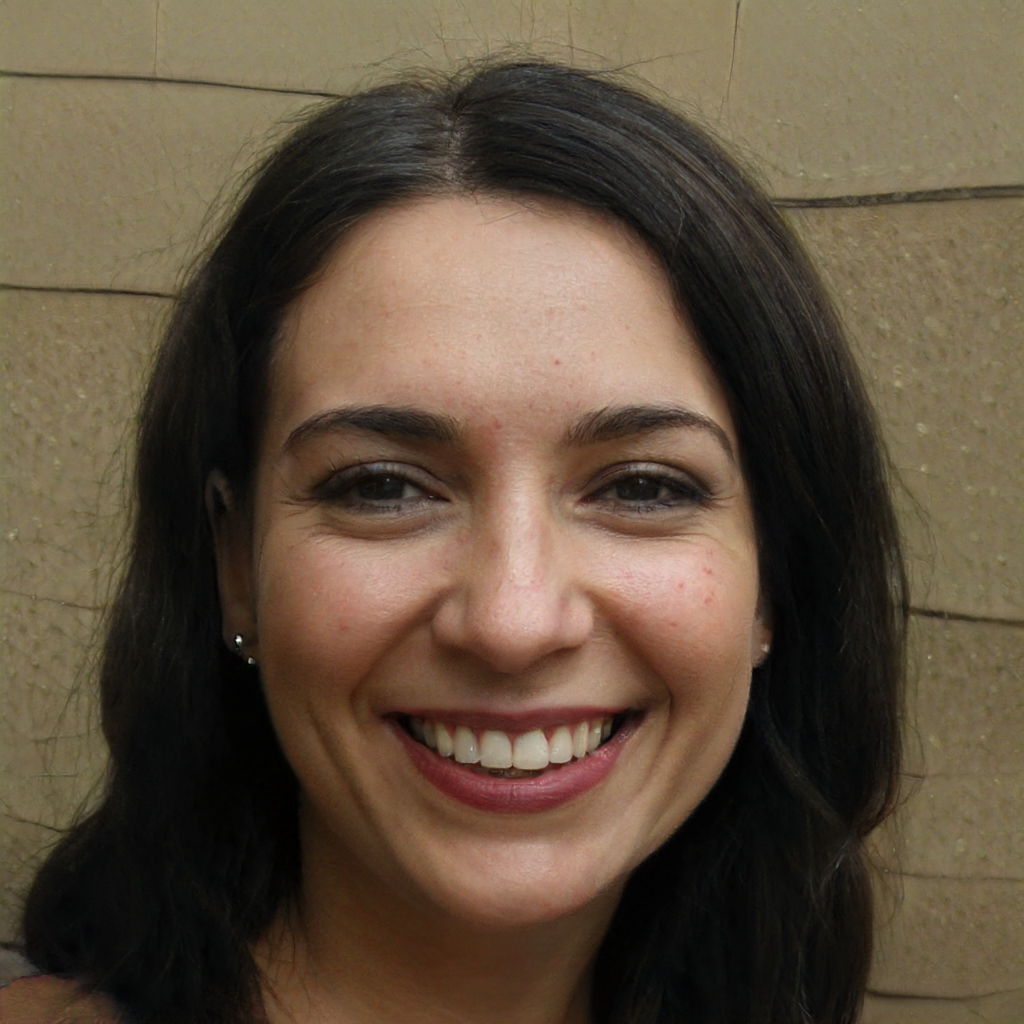
Label: Colored